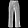
Label: Trouser